Hiram K. Evans

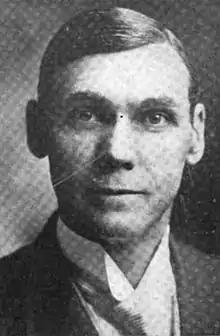
Evans in 1914

Hiram Kinsman Evans (March 17, 1863 – July 9, 1941) served part of one term as a Republican U.S. Representative from Iowa's 8th congressional district.